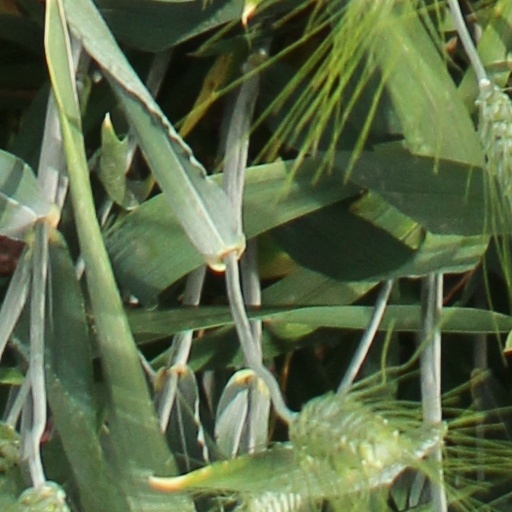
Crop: wheat